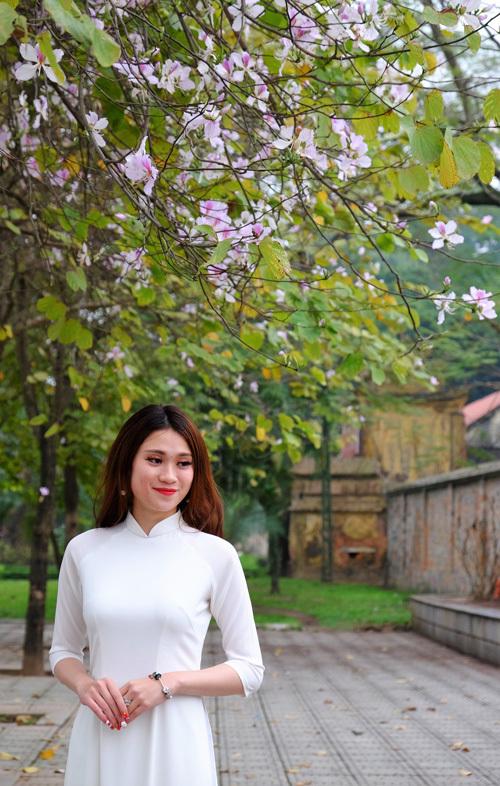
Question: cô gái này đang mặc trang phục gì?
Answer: cô ấy mặc áo dài trắng